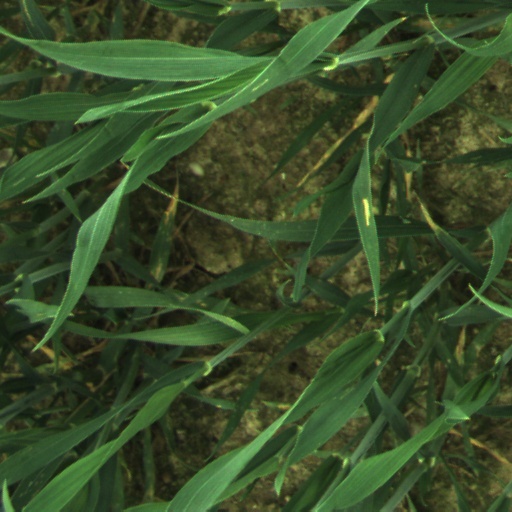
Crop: wheat